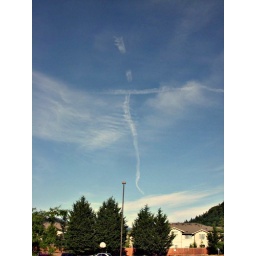
cross in sky